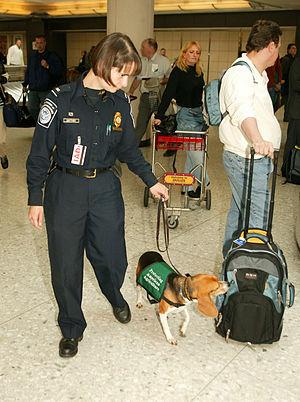
La Beagle Brigade est une équipe formée de maîtres chien et de beagles qui inspectent les bagages dans les aéroports des États-Unis à la recherche de produits agricoles prohibés. La Beagle Brigade fait partie de l’Animal and Plant Health Inspection Service du département de l'Agriculture des États-Unis. Le programme 'Beagle Brigade découvre une moyenne de 75 000 produits prohibés chaque année selon le USDA.
Le beagle est une race de chien originaire d’Angleterre, de taille petite à moyenne. Son apparence est similaire à celle du beagle-harrier bien qu'il soit plus petit, avec des pattes plus courtes et des oreilles plus longues.